Ljungström

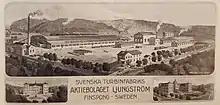
Ljungström Swedish Turbine Manufacturing Co. (STAL), 1910s.

Ljungström is a Swedish family originating from Jönköping County, Småland, through the bailiff Johan "Liungström" ("floruit" 1716, died circa 1730).